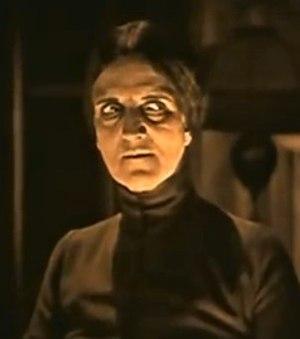
Martha Mattox, née le 19 juin 1879 à Natchez et morte le 2 mai 1933 à Sidney, est une actrice américaine.